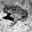
Label: frog